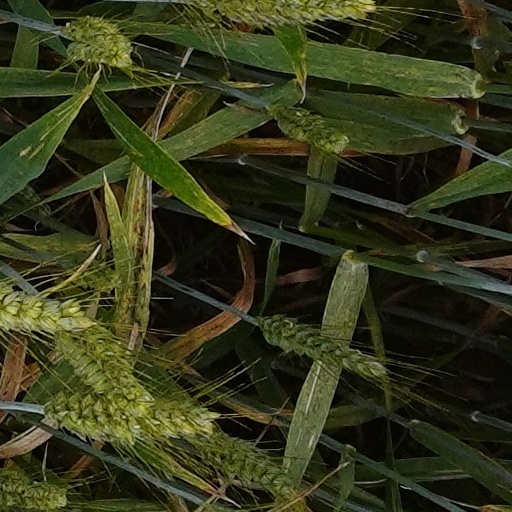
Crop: wheat